Bukit Bintang

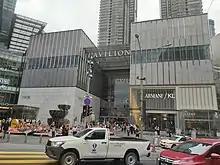
Main entrance of Pavilion Kuala Lumpur in 2021

"Imbi" is a commercial area located near Bukit Bintang and being a popular tourist spot, the district is especially crowded during public holidays and peak hours. The Berjaya Times Square shopping complex and hotel is located in Imbi. Imbi Road is the main road running through this area.